Ek Dil Sau Afsane

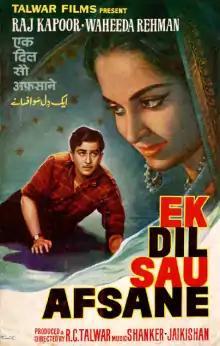
Poster of Ek Dil Sao Afsane

Ek Dil Sao Afsane is a 1963 Hindi romantic film, directed by R.C. Talwar with Raj Kapoor and Waheeda Rehman in the lead roles.